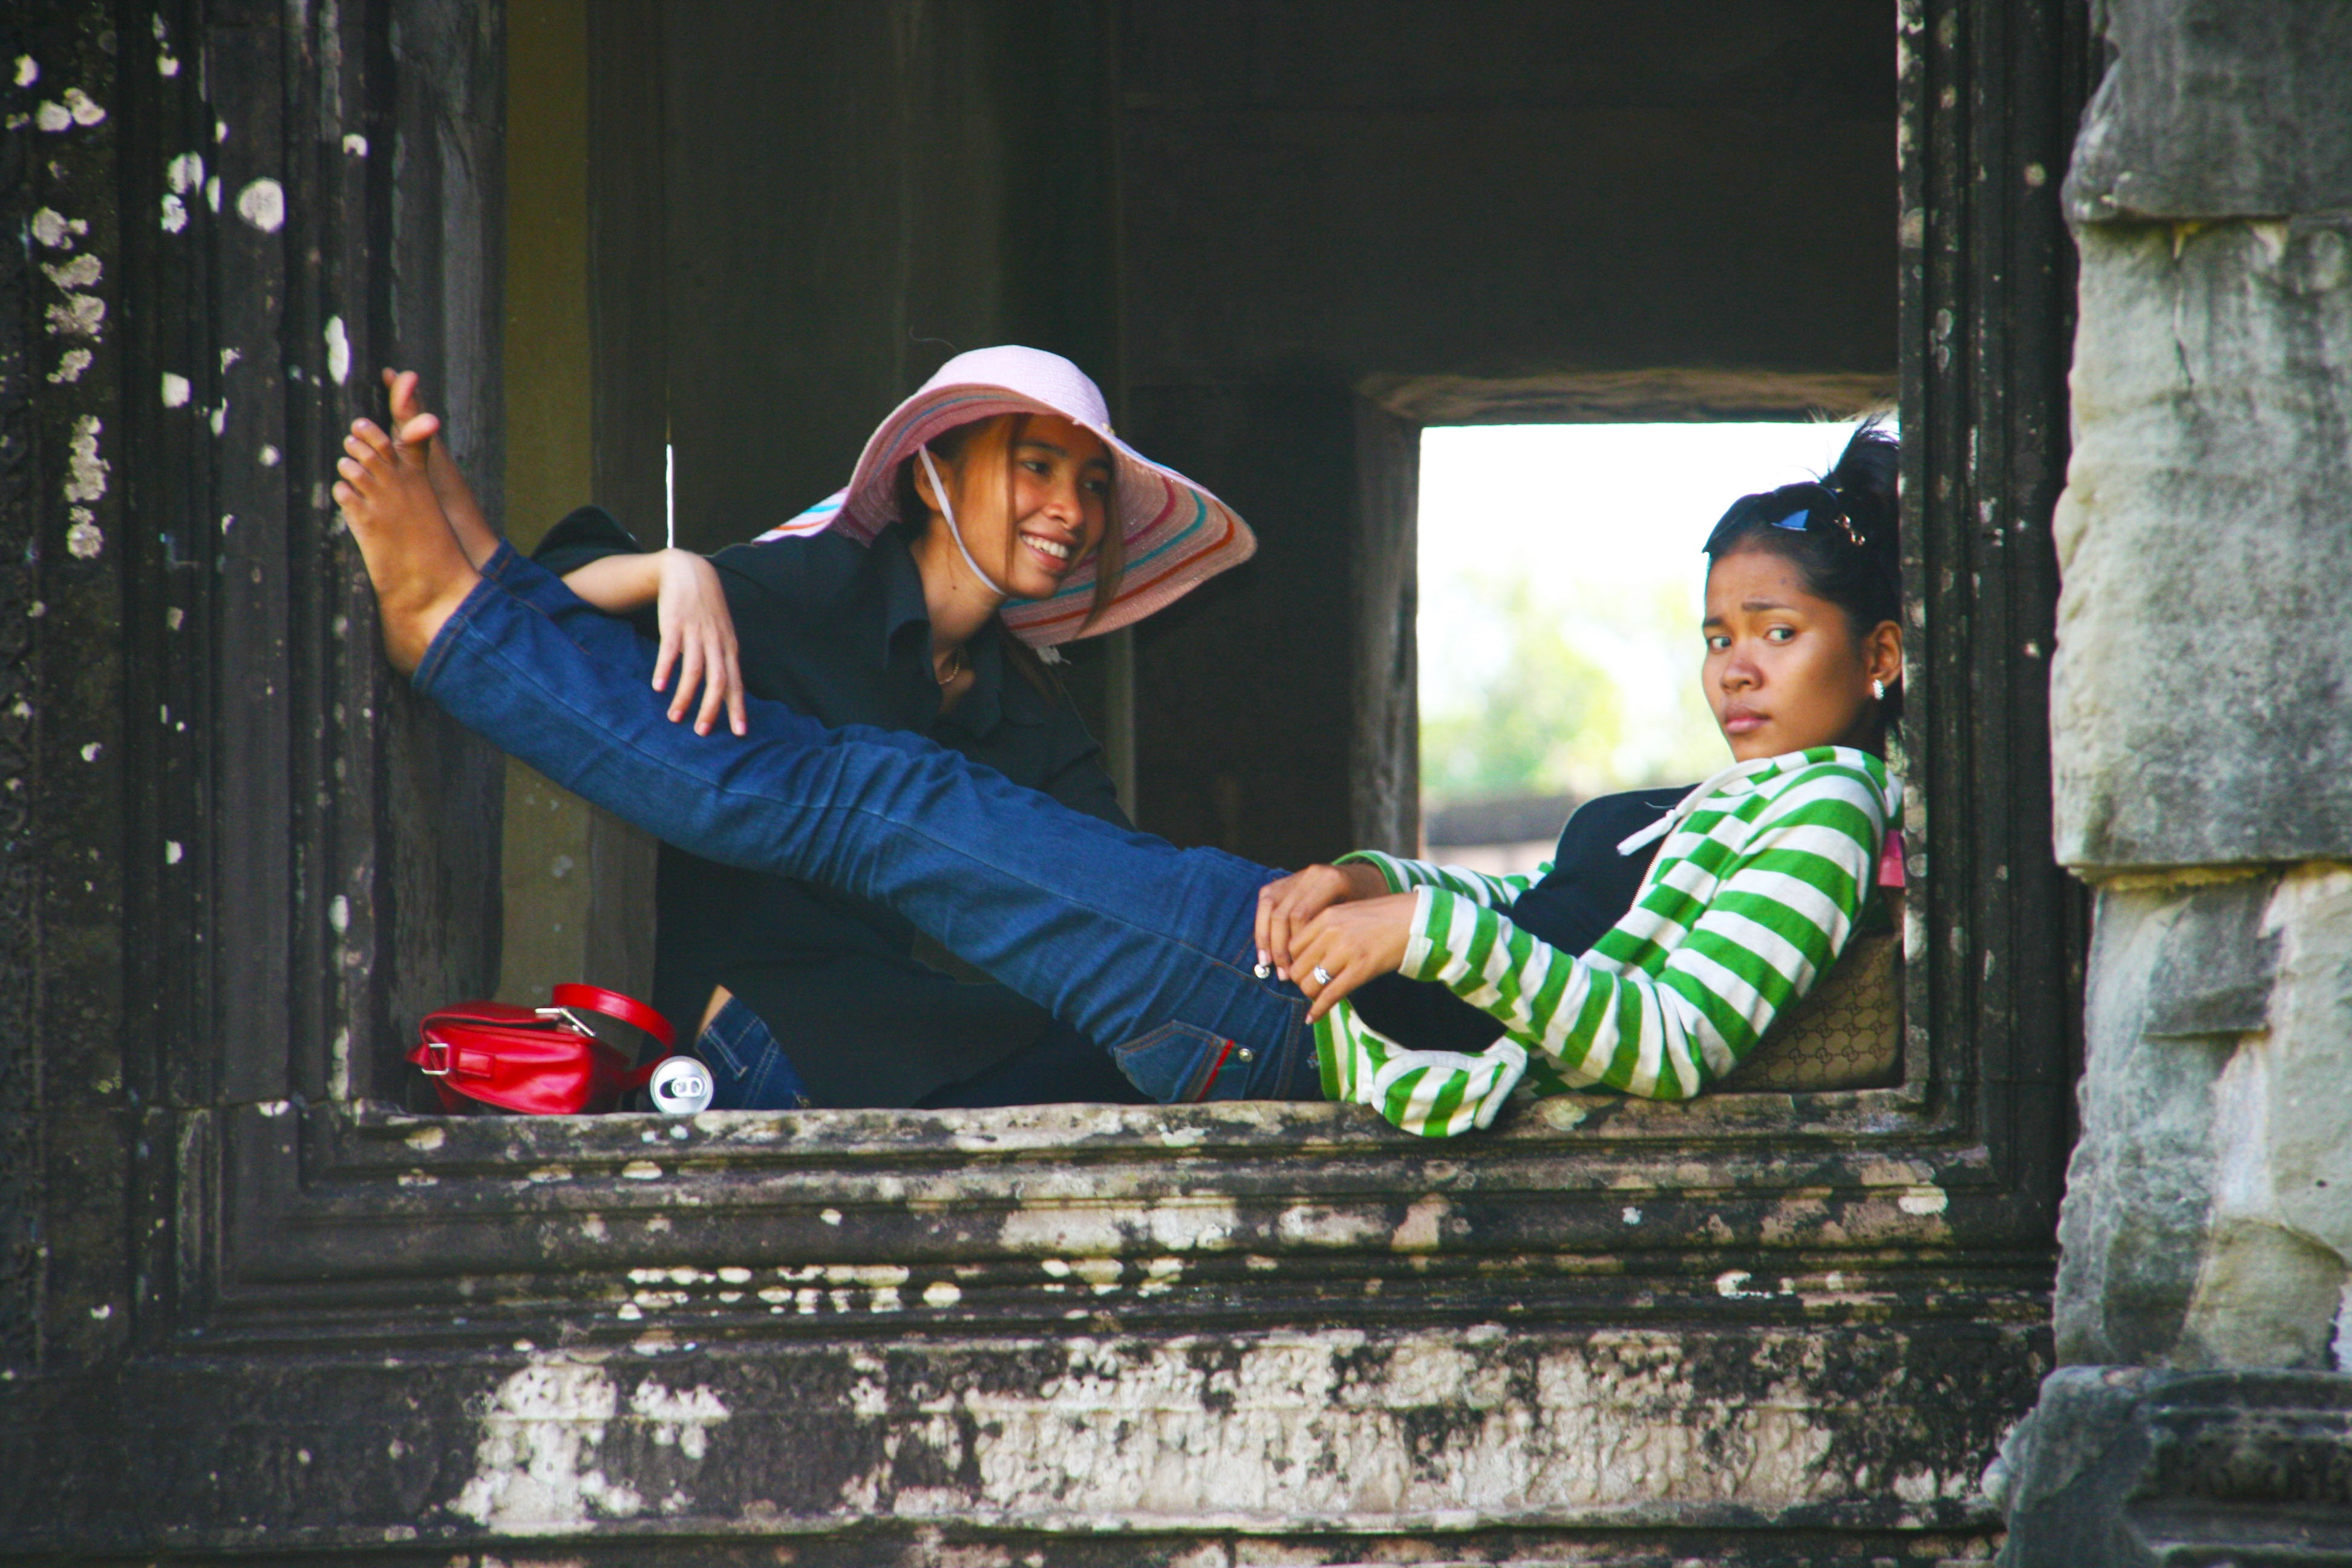
tree, water, girl, play, window, vacation, recreation, female, asian, carefree, young, lady, leisure, smiling, cheerful, girls, fun, happiness, temple, women, expression, casual, laos, attractive, happy people, asian girl, pretty girl, ankor wat, beautiful woman smiling, beautiful smile, happy woman, people smiling, smiling people